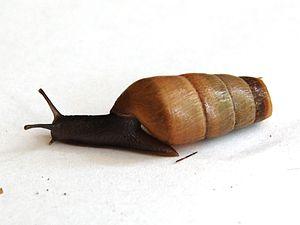
Le bulime tronqué est une espèce de mollusques gastéropodes. Cet escargot omnivore originaire du bassin méditerranéen n'est pas comestible.